Mark St. John

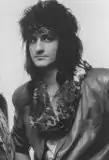
St. John in 1984

Mark Leslie Norton (February 7, 1956 – April 5, 2007), better known as Mark St. John, was an American guitarist best known for his brief stint with the hard rock band Kiss from April to November 1984. His work can be heard on the band's 1984 album "Animalize" and their 2023 live album "Off the Soundboard: Poughkeepsie, NY". After leaving Kiss, he co-founded the band White Tiger.